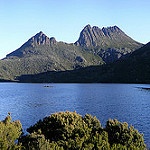
Label: mountain